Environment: real
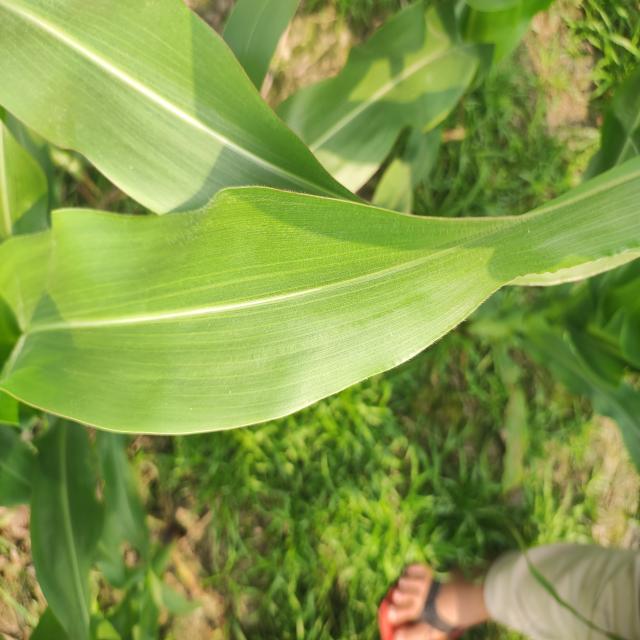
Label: healthy